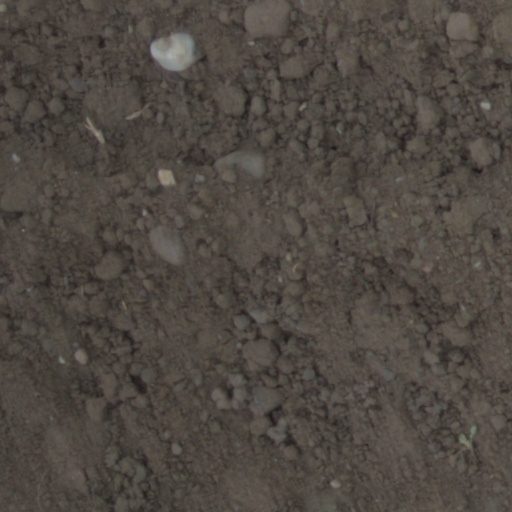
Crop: wheat